Sutherland Industrial, Saskatoon

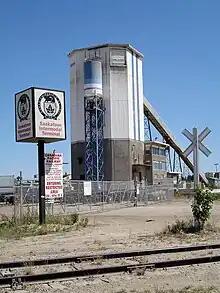
Saskatoon Intermodal Terminal

The land where Sutherland and Sutherland Industrial now sit was purchased in 1905 by Albert H. Hanson, a noted Saskatoon real estate agent. He sold part of his land to the Canadian Pacific Railway. The area was built up when the CPR branch line between Regina and Edmonton reached Saskatoon in 1907. The CPR yards and station were constructed three miles (5 km) east of Saskatoon. A settlement grew adjacent to the rail yards, and was incorporated as the village of Sutherland August 30, 1909. It was named after William Charles Sutherland, a politician who served on Saskatoon's town council before it became a city in 1906.